Chronica Boemorum

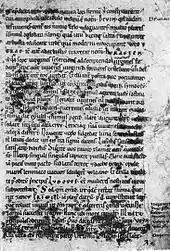
Page of manuscript of "Chronica Boemorum". Near the bottom of the page are the names of seven legendary dukes, who came after Přemysl the Ploughman.

The Chronica Boemorum (Chronicle of the Czechs, or Bohemians) is the first Latin chronicle in which the history of the Czech lands has been consistently and relatively fully described. It was written in 1119–1125 by Cosmas of Prague.